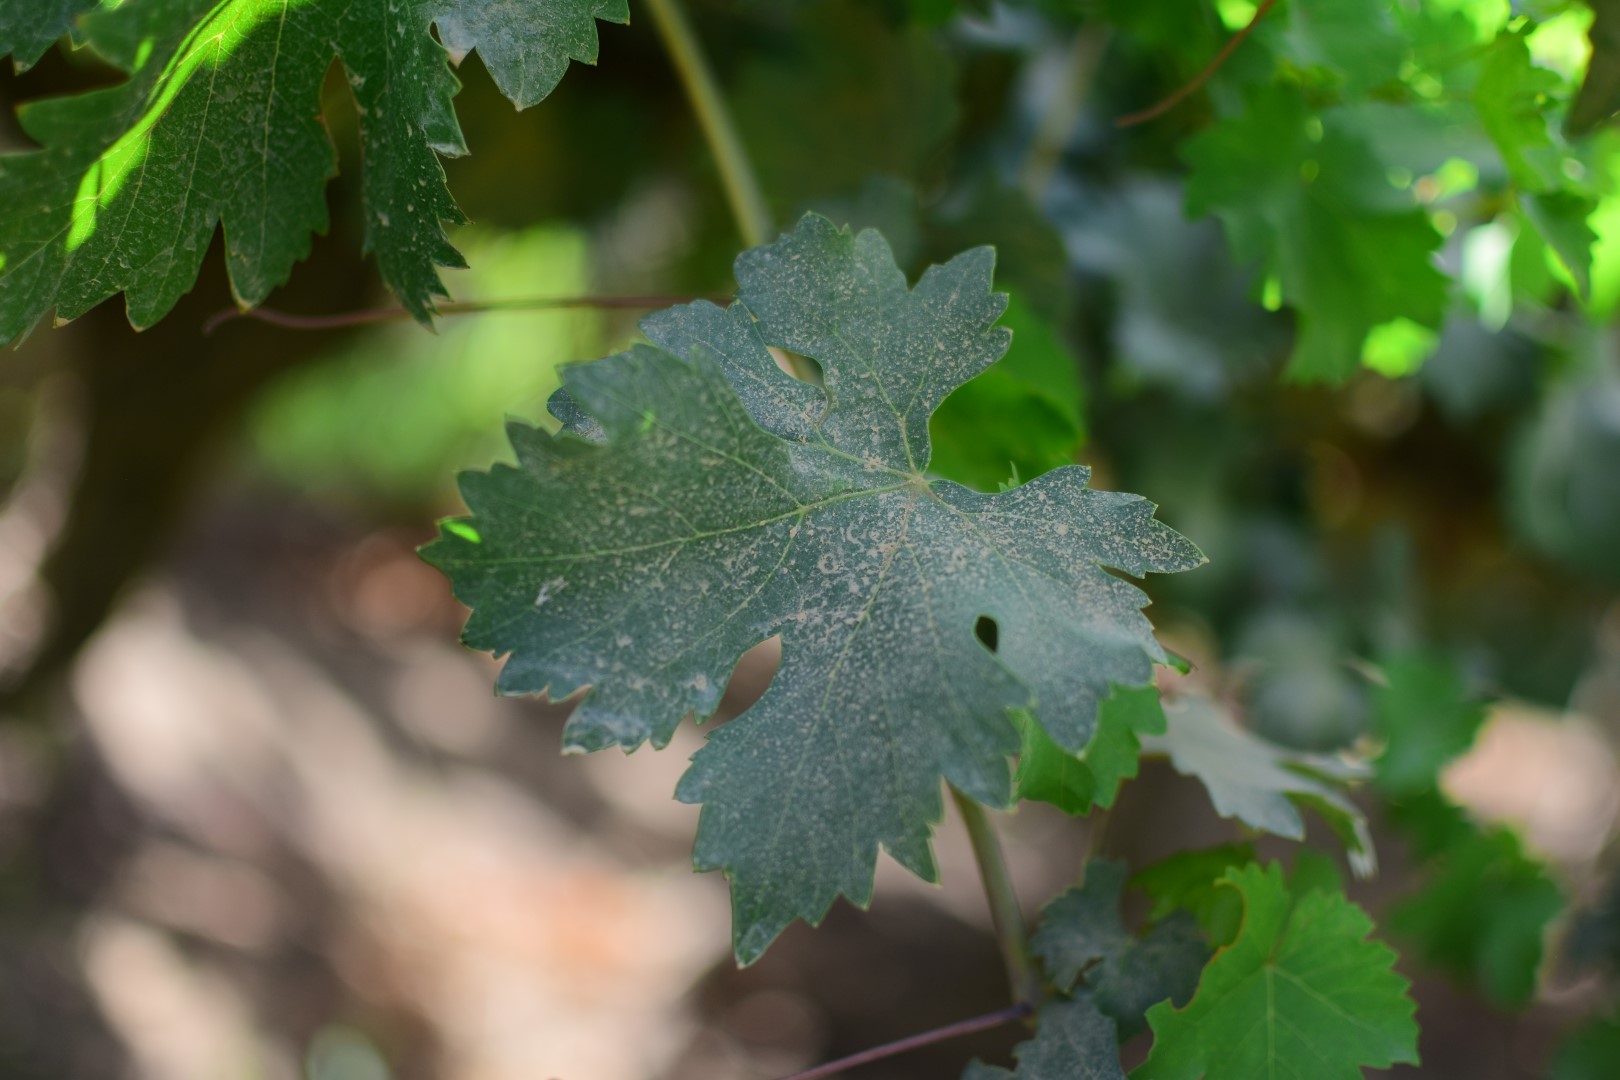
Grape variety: Shdah